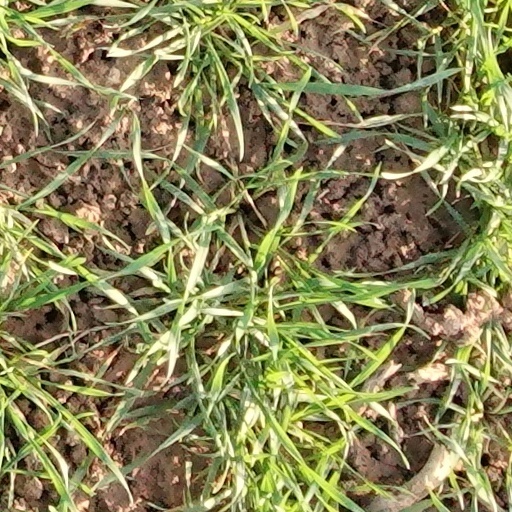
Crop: wheat